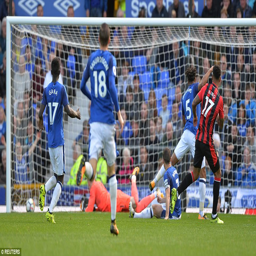
the young forward fired past football player into the right hand corner of the net from yards out